Gakugei-daigaku Station

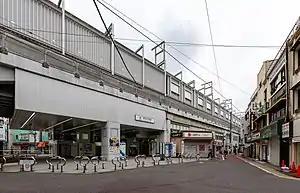
Gakugei-daigaku Station, West Exit (August 2022)

is an elevated station, located in Meguro, Tokyo, connected with Tokyu Toyoko Line.